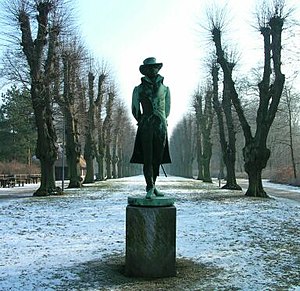
Adam Oehlenschläger / Bibliografi
Statue af Adam Gottlob Oehlenschläger i Søndermarken på Frederiksberg
Adam Gottlob Oehlenschläger var en dansk guldalderdigter og forfatter af skuespil.